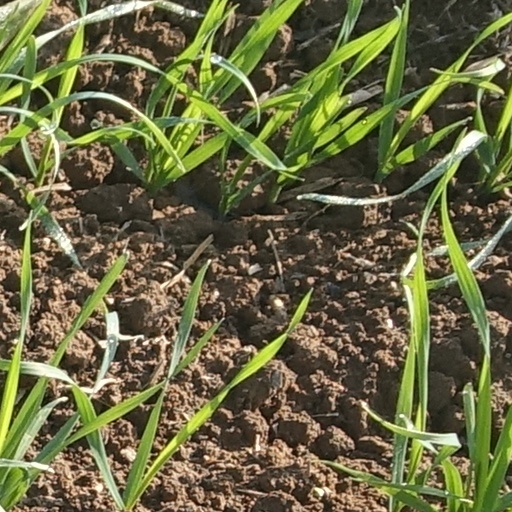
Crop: wheat